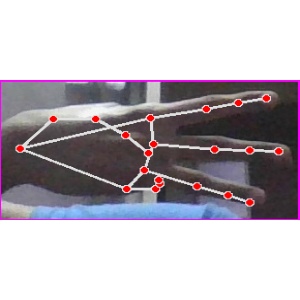
अक्षर: भ